Dream

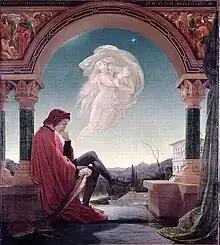
"Dante Meditating", 1852, by Joseph Noel Paton

Dreams have also featured in fantasy and speculative fiction since the 19th century. One of the best-known dream worlds is Wonderland from Lewis Carroll's "Alice's Adventures in Wonderland", as well as Looking-Glass Land from its sequel, "Through the Looking-Glass". Unlike many dream worlds, Carroll's logic is like that of actual dreams, with transitions and flexible causality.